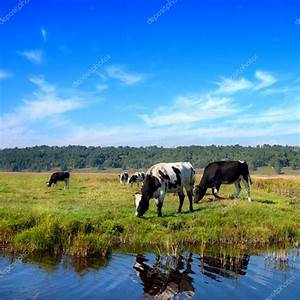
Label: cow